Tourism in Lumbini Province

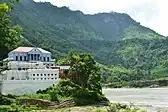

The West Dhaulagiri circuit is a tourist trekking circuit close to the Dhaulagiri mountain range and Magar-majority villages, with a distinct preserved Kham Magar culture of the northern Lumbini province. The circuit's eastern portion is situated along the Dhorpatan reserve of Eastern Rukum, which was designated to preserve high-altitude ecosystems in western Nepal in 1983. The reserve harbours alpine, sub-alpine and high temperate vegetation and 137 species of birds. Endangered animals in the reserve include the musk deer, wolf, red panda, cheer pheasant and danphe.